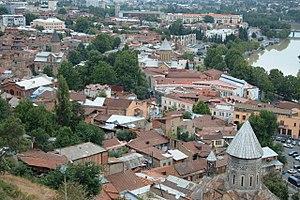
Voici la liste des villes géorgiennes divisé en 3 listes pour les 2 territoires disputés du pays, l'Abkhazie et l'Ossétie du Sud. Bien que non reconnue par la plupart des pays, l’Abkhazie et l’Ossétie du Sud sont de facto indépendantes depuis respectivement 1992 et 1991 et occupées par la Russie depuis 2008 lors de la deuxième guerre d'Ossétie du Sud.